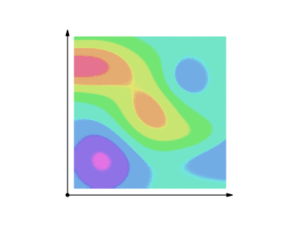
L′intégrale curviligne d′un champ scalaire, f. L′aire sous la courbe C, tracée sur la surface définie par z = f(x,y), est la valeur de l'intégrale. Italiano: Integrale di linea di un campo scalare, f. Il valore dell'integrale è pari all'area sotto la curva C, tracciata sulla superficie definita da z = f(x,y). Русский: Иллюстрация криволинейного интеграла первого рода на скалярном поле.